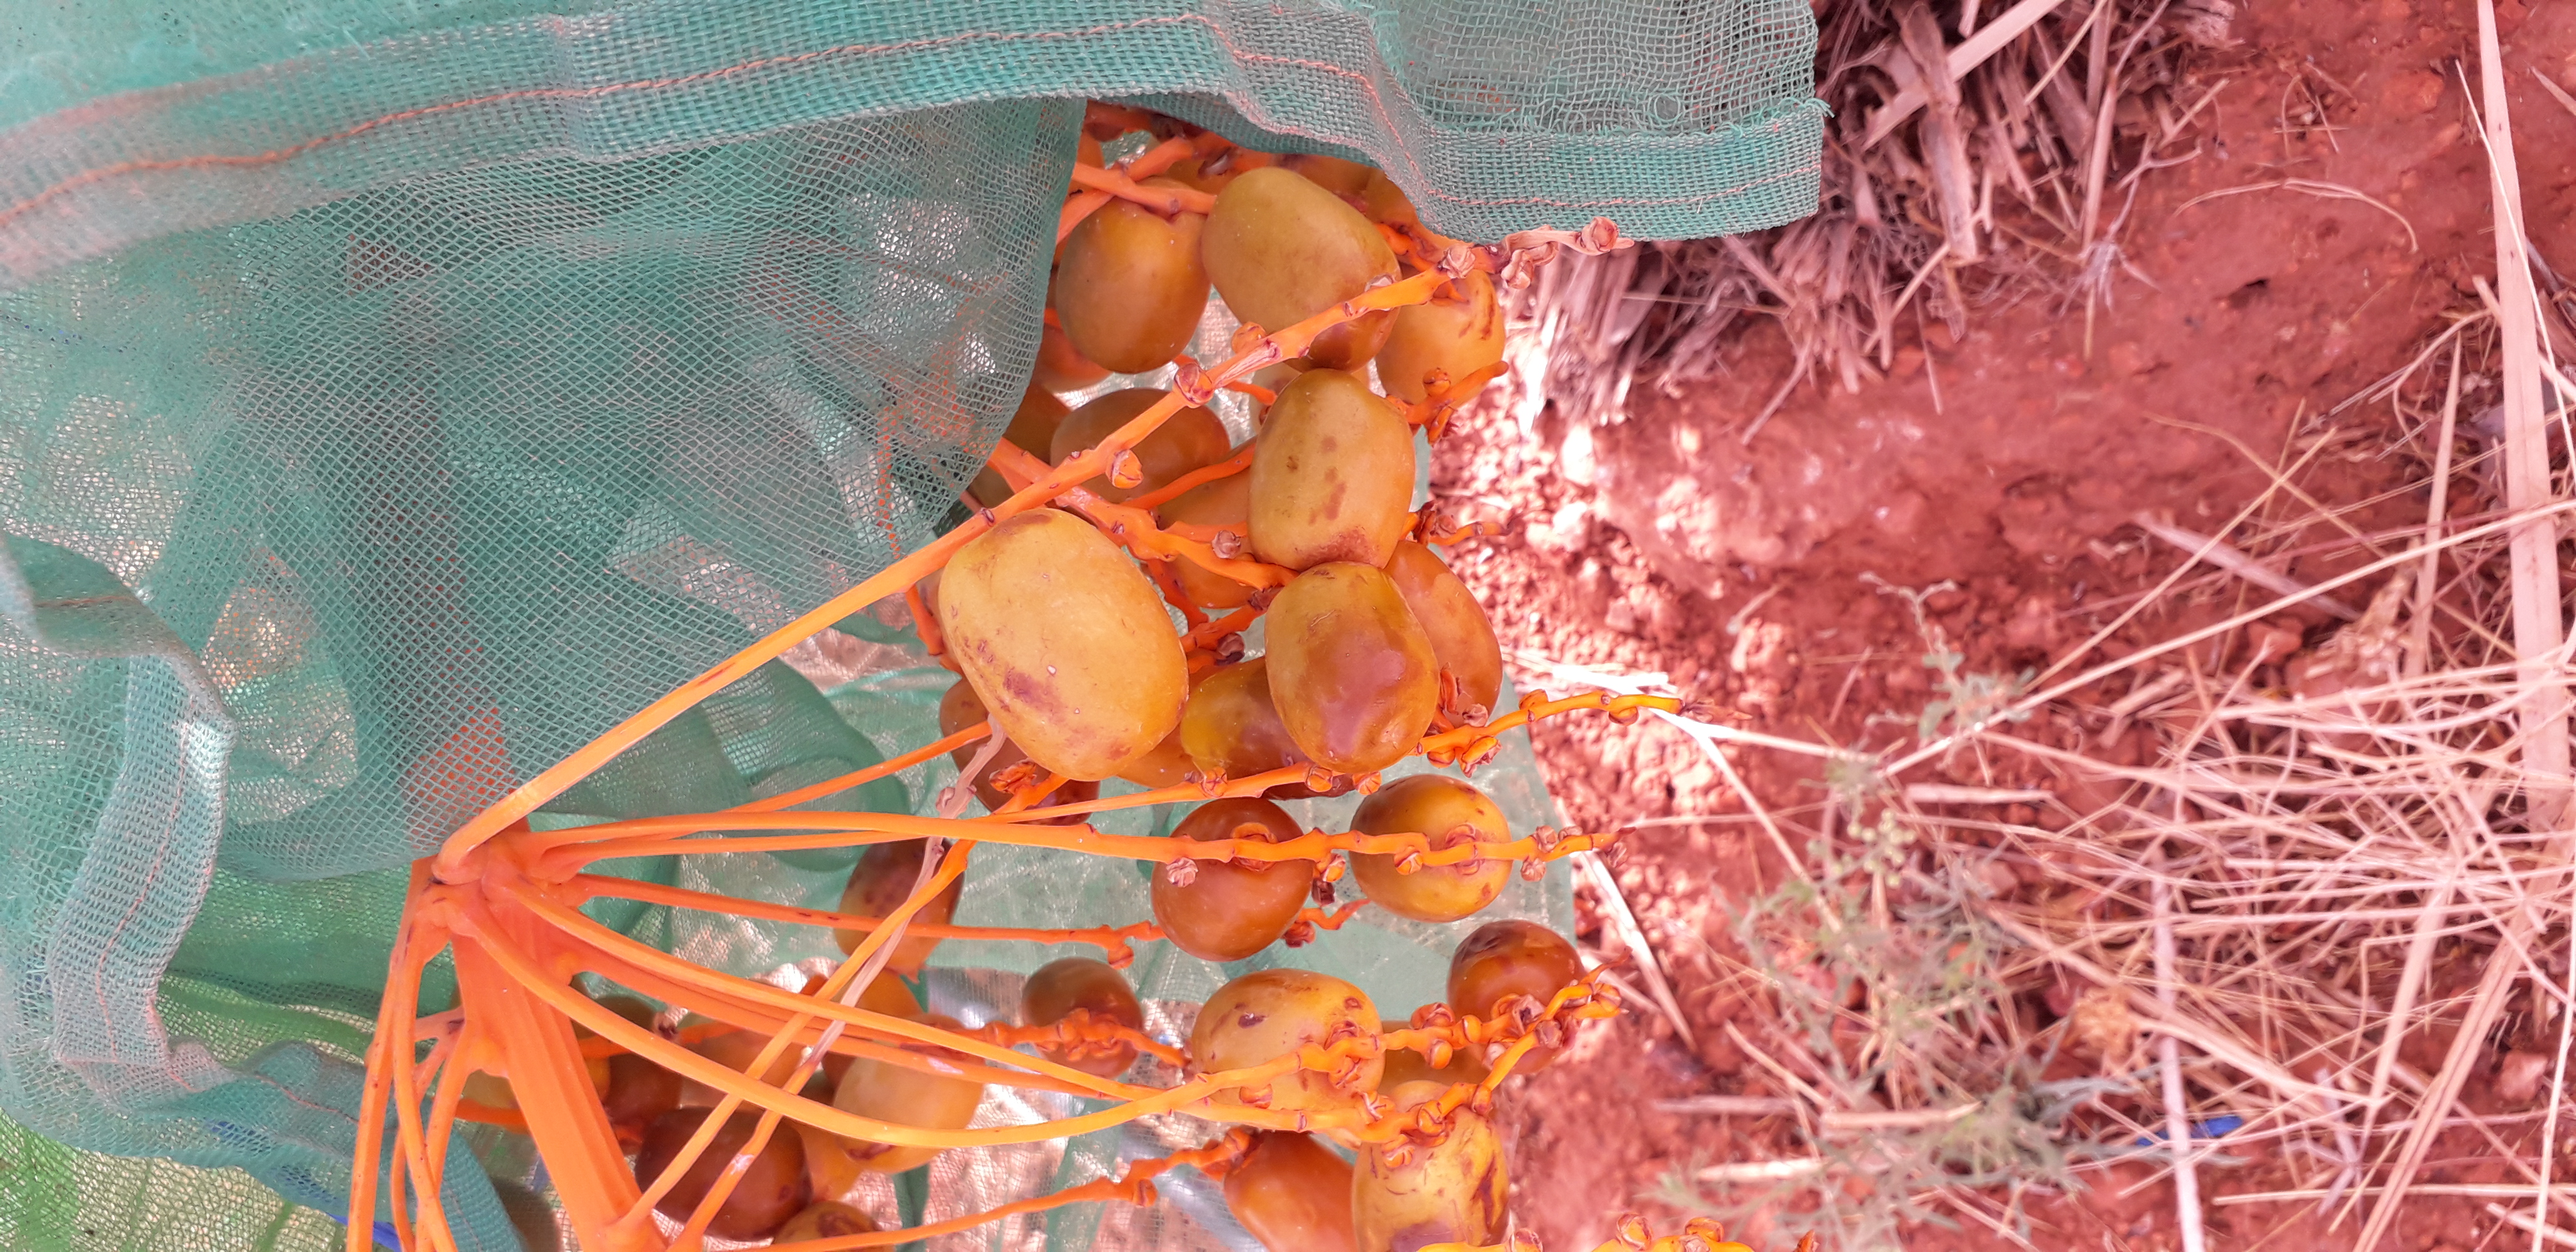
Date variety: Boufagous